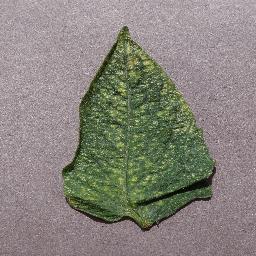
Label: Tomato___Spider_mites Two-spotted_spider_mite